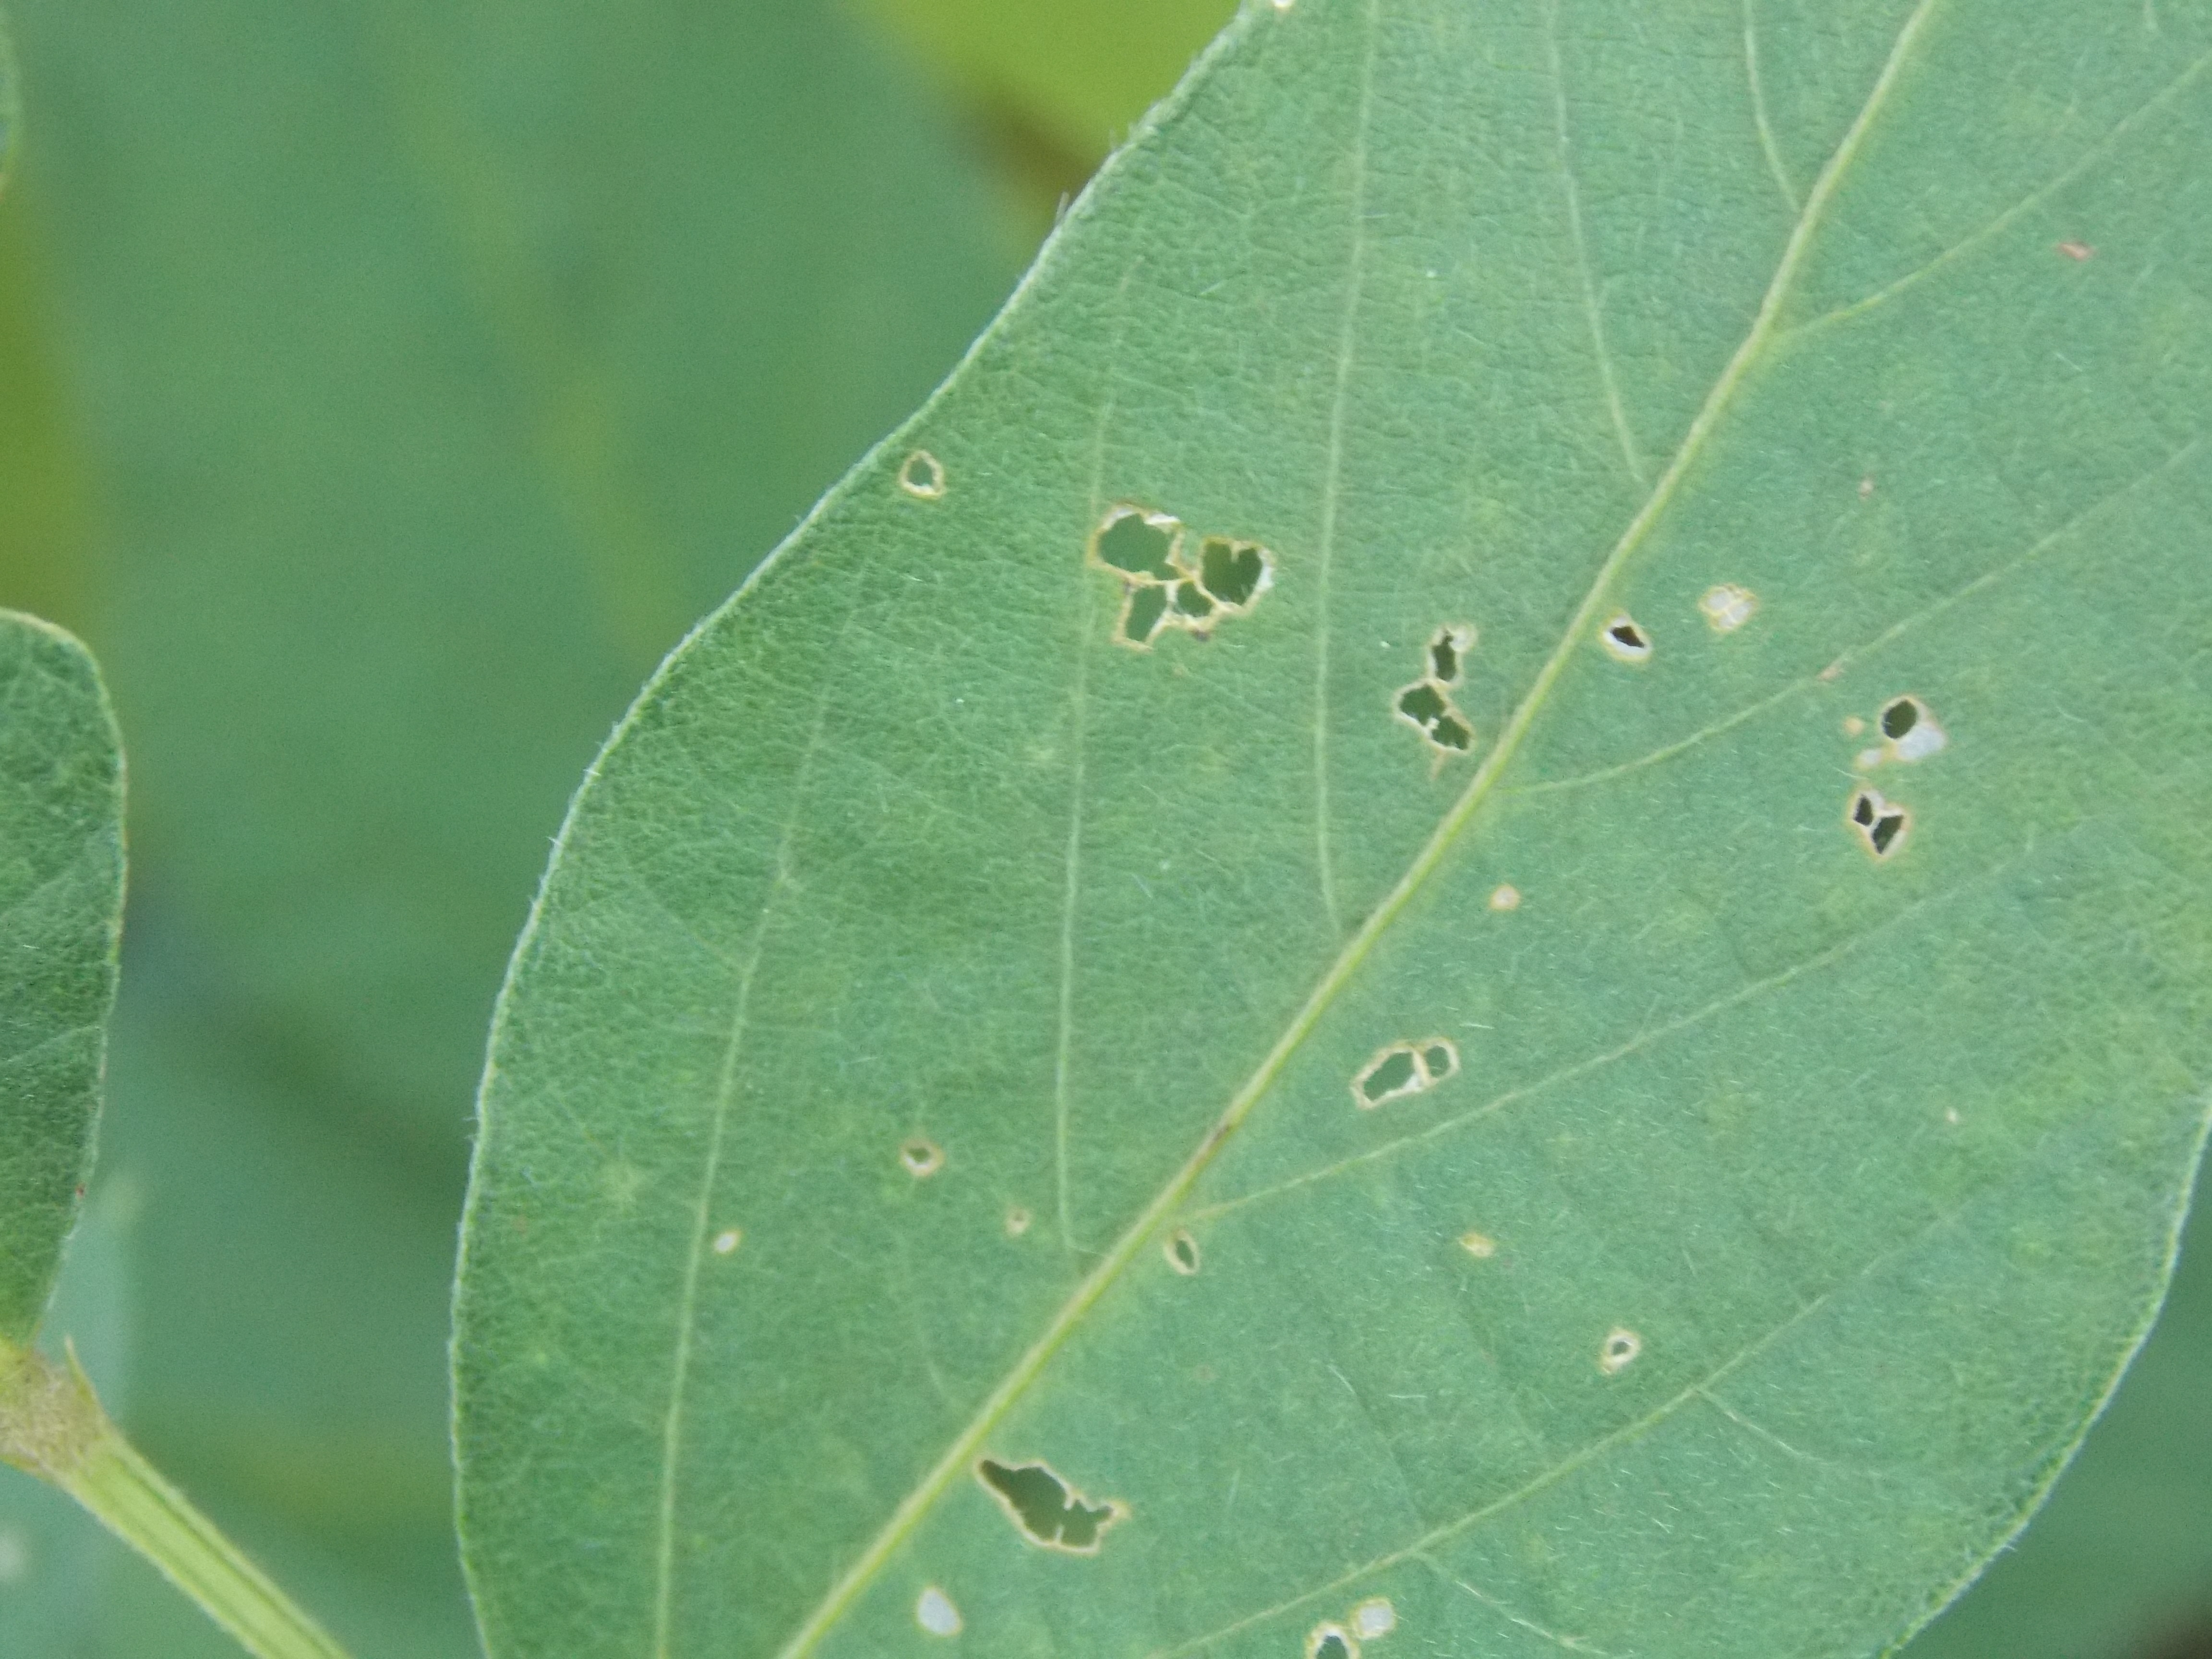
Label: Disease